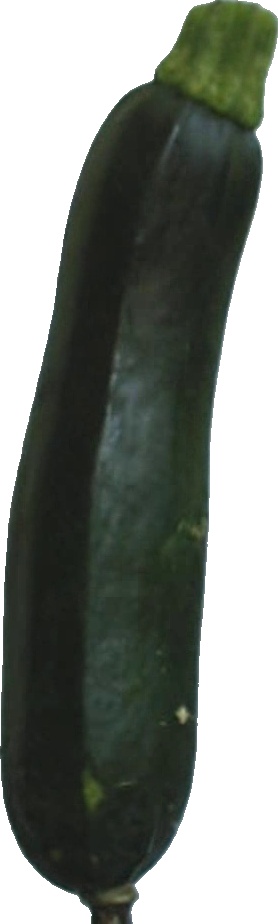
Label: zucchini_dark_1